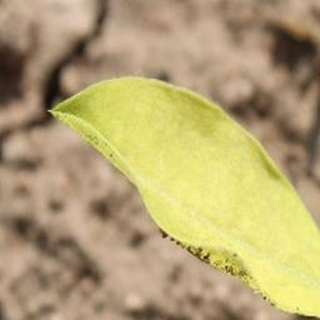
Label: groundnut_nutrition_deficiency